Bemidji, Minnesota

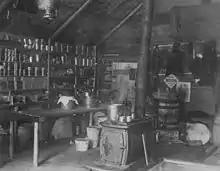
1894 photo of Carson's Trading Post.

Beltrami County was established by an act of legislation on February 28, 1866.